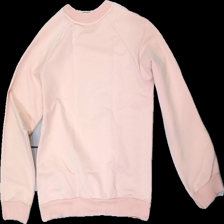
View: back
Type: Top
Category: Children
Brand: Not in the list
Brand text on label: aimn
Colors: Pink, White
Material: 100% cotton
Pattern: Logo print
Cut: Regular
Size: 134
Season: All
Trend: Sports
Stains: Minor
Damage: fläck arm
Damage location: bottom right
Damage 2 location: middle center
Price range: 50-100
Recommended usage: Reuse
Description: rosa långärmad träningströja med broderad logga fram och liten fläck på arm